Hell Train (film)

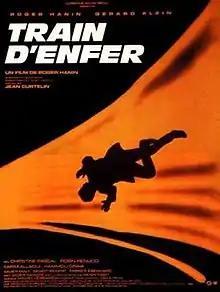
Film poster

Hell Train is a 1985 French crime film directed by Roger Hanin. It was entered into the 14th Moscow International Film Festival where it won a Special Prize. inspired by a real story. Habib Grimzi case is a criminal case in which, on November 14, 1983, Habib Grimzi was murdered by being thrown out of the window of the Bordeaux-Vintimille train by three candidates for enlistment in the Foreign Legion, for racist motives.